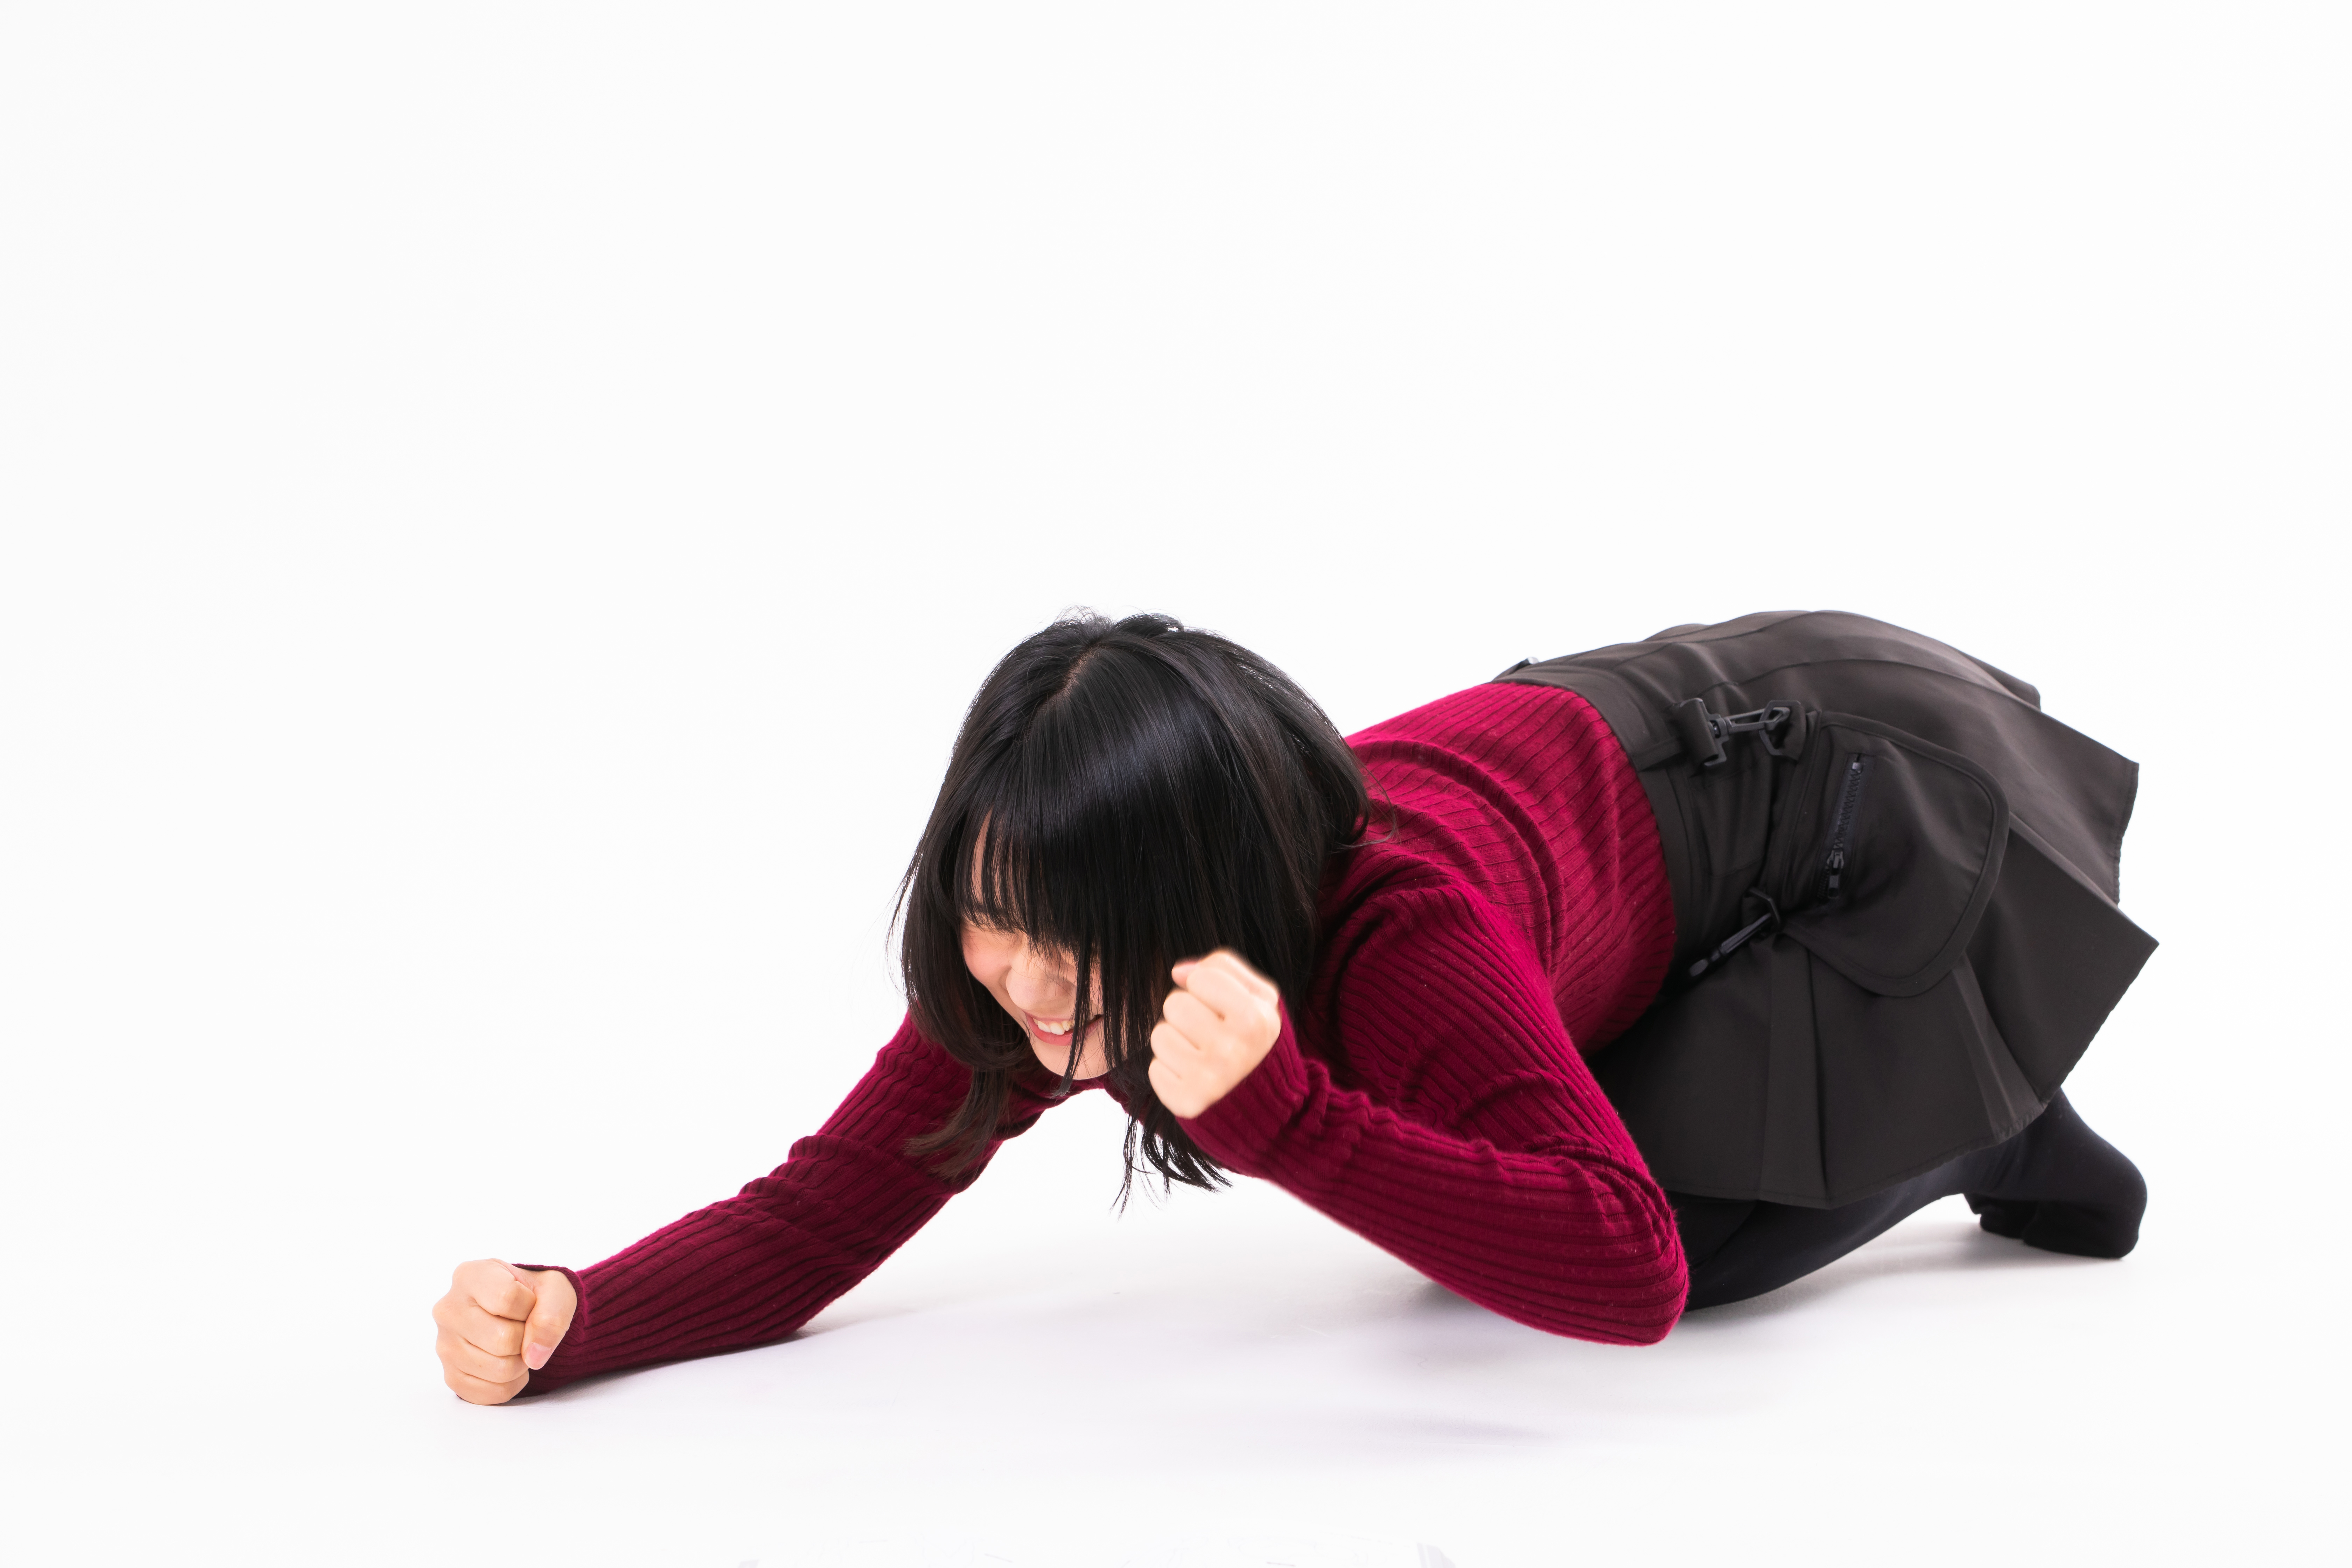
woman, red, sitting, pink, joint, arm, shoulder, leg, furniture, outerwear, bean bag, photography, magenta, black hair